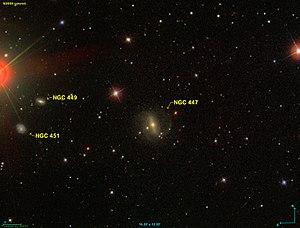
Image créée à l'aide du logiciel Aladin Sky Atlas du Centre de Données astronomiques de Strasbourg et des données de SDSS (Sloan Digital Sky Survey).
NGC 447 est une galaxie lenticulaire barrée et entourée d'un anneau et située dans la constellation des Poissons à environ 250 millions d'années-lumière de la Voie lactée.